Therese Shaheen

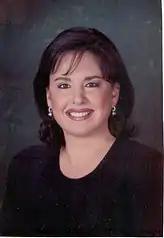
2015 by MCLTD

Therese Shaheen (夏馨) is an American businesswoman and entrepreneur who served as Chairman and Managing Director of the American Institute in Taiwan (AIT) from 2002 to 2004.